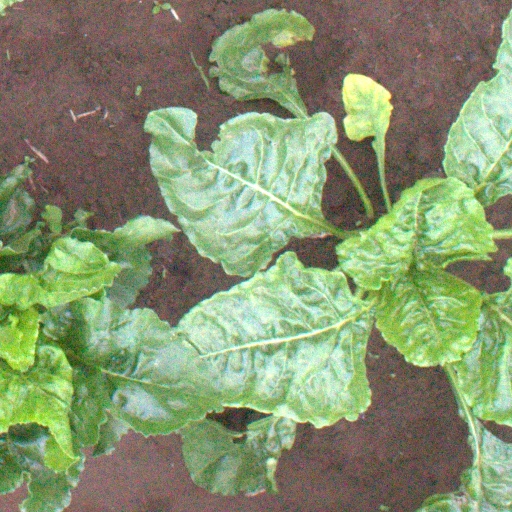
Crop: sugar beet